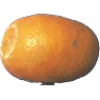
Label: Kumquats 1